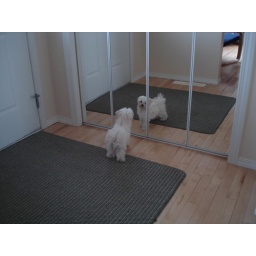
There's two dogs in this house